Walther von der Vogelweide

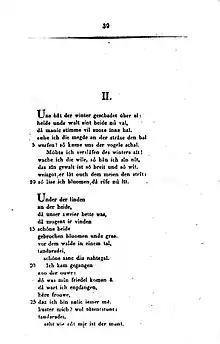
Lachmann, Karl, "Die Gedichte Walthers von der Vogelweide", Berlin 1827, p. 39

Walther is one of the traditional competitors in the tale of the song contest at the Wartburg. He appears in medieval accounts and continues to be mentioned in more modern versions of the story such as that in Richard Wagner's "Tannhäuser". He is also named by Walther von Stolzing, the hero of Wagner's "Die Meistersinger von Nürnberg", as his poetic model.